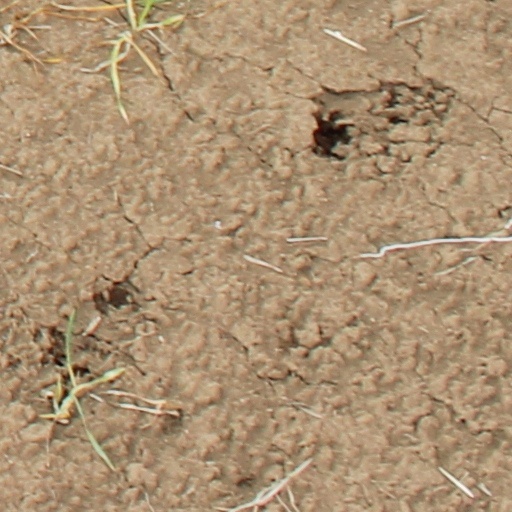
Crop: wheat